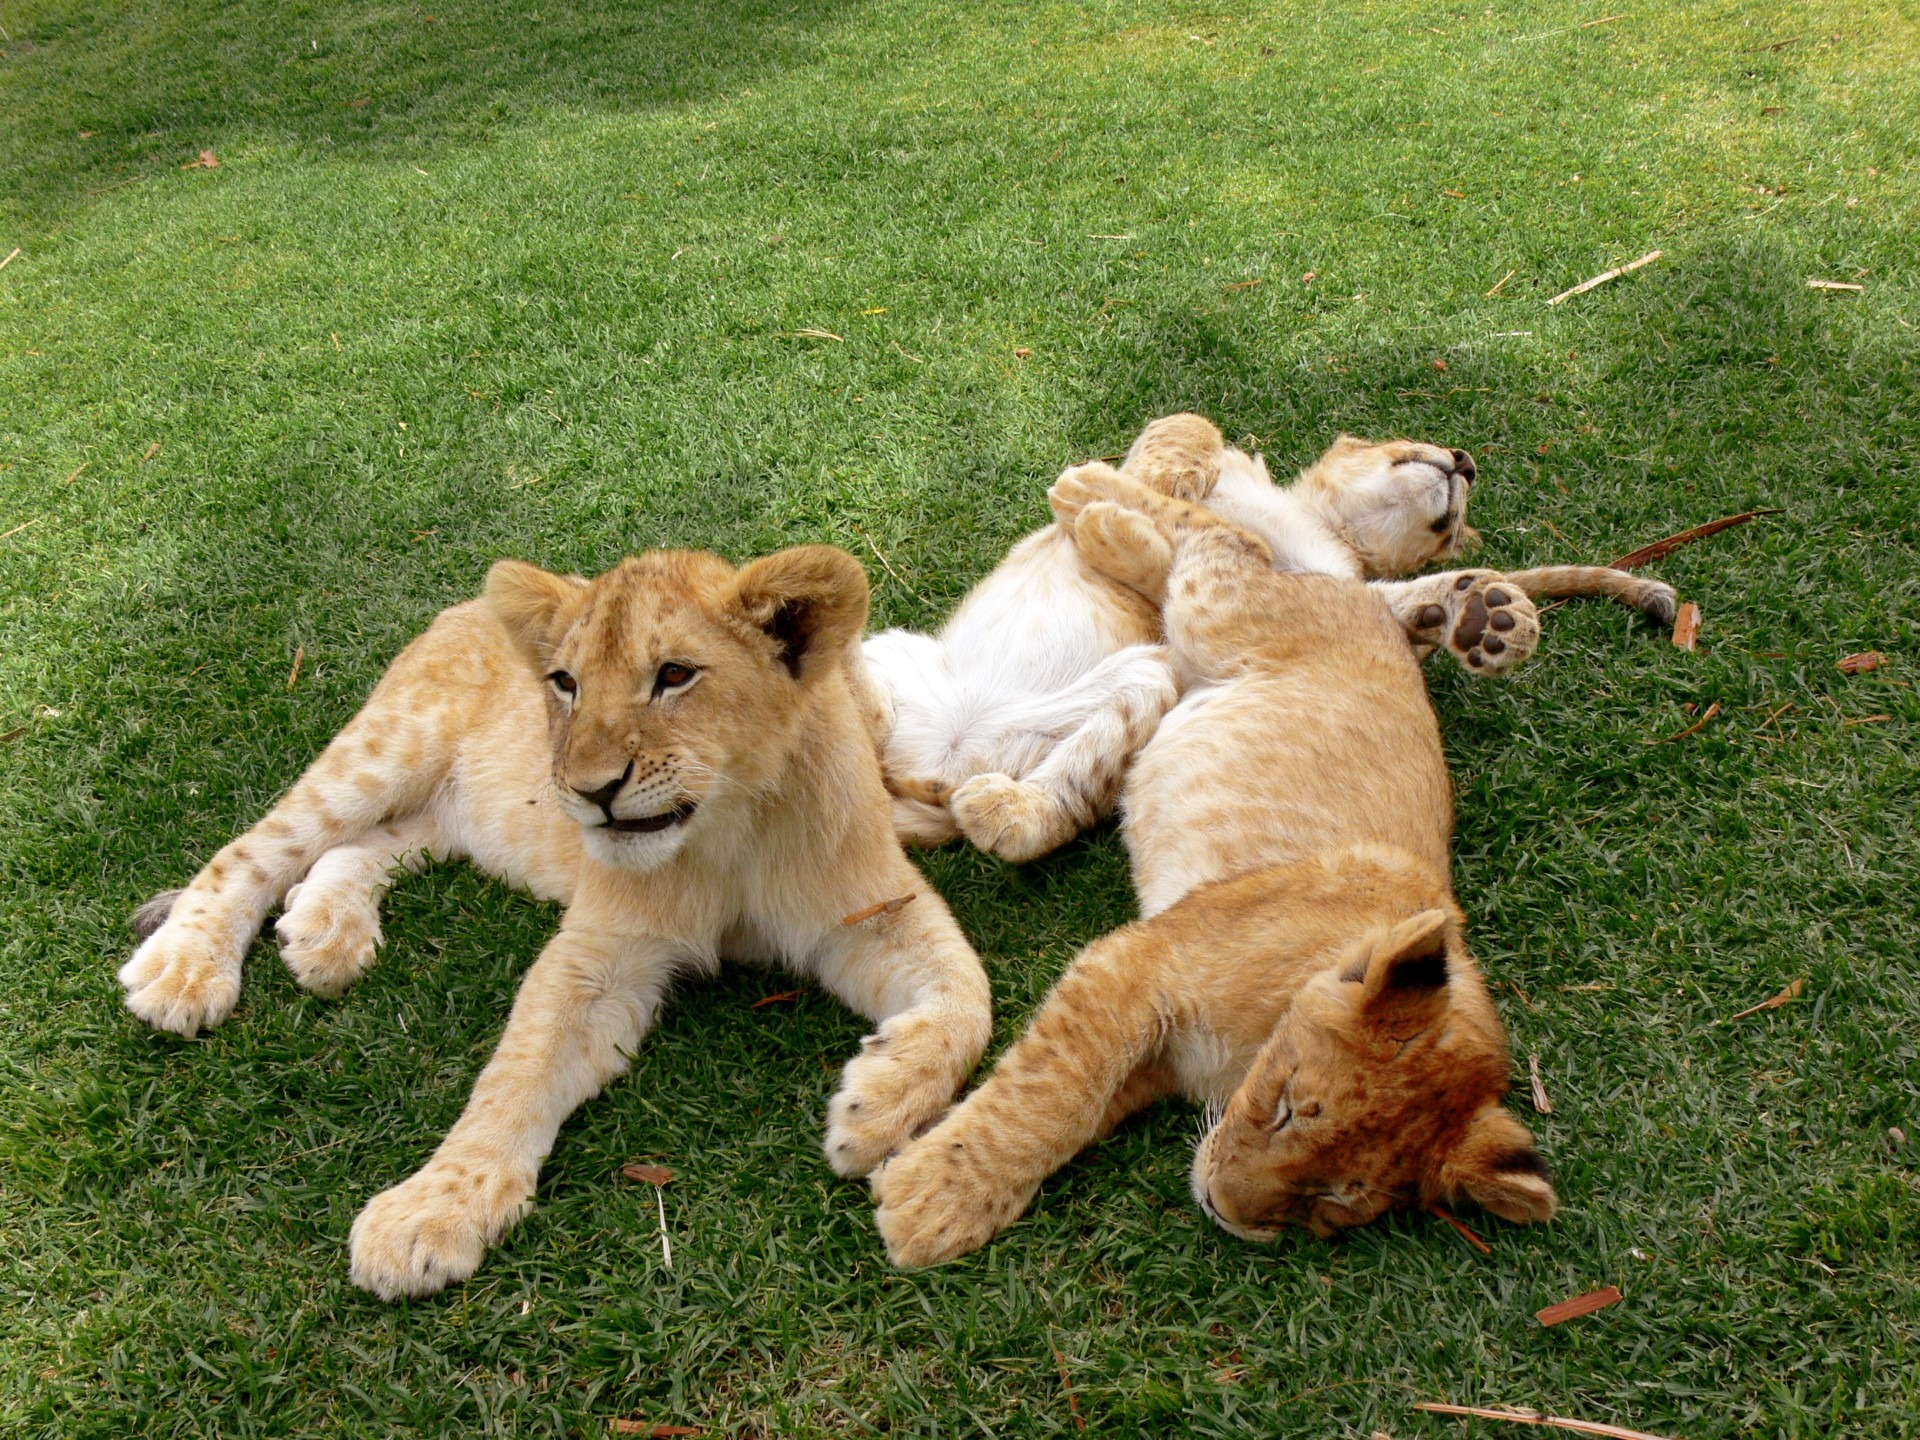
nature, play, sweet, cute, wildlife, fur, mammal, playing, lion, big cat, furry, vertebrate, cuddly, cubs, lion cub, big cats, cat like mammal, dog breed group